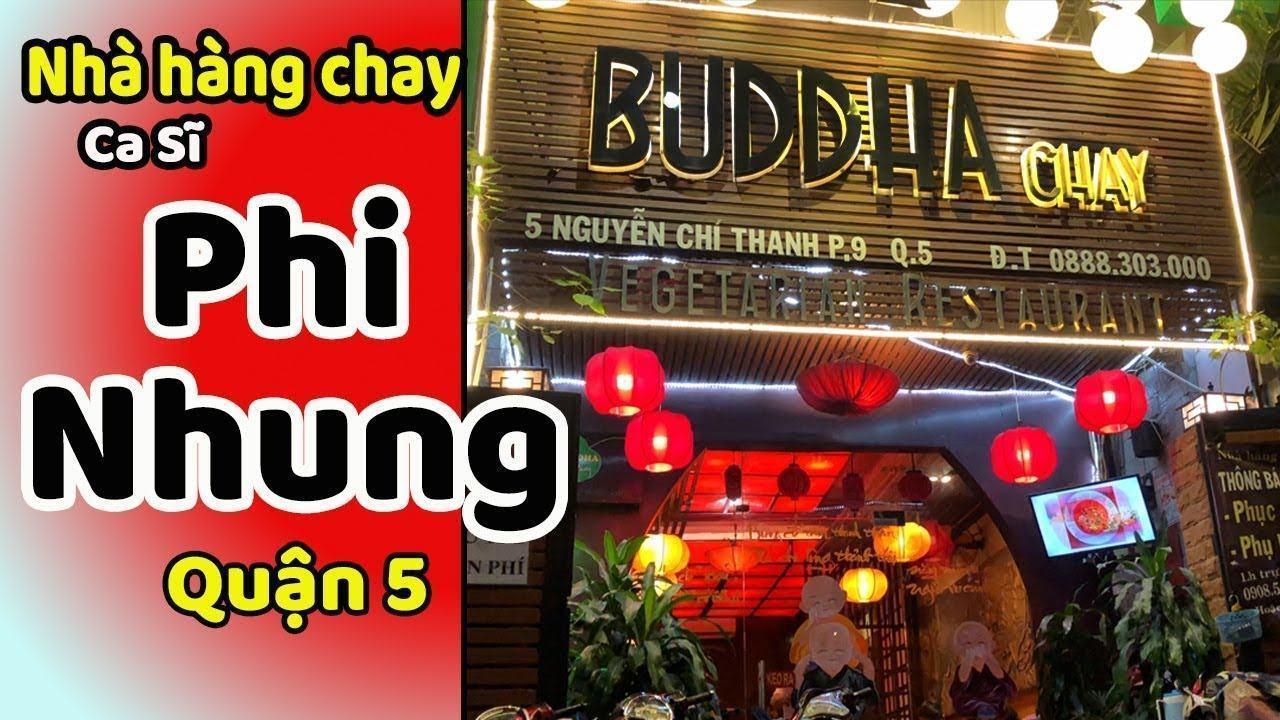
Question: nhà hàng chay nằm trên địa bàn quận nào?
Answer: nhà hàng nằm trên quận 5